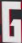
Number: 6